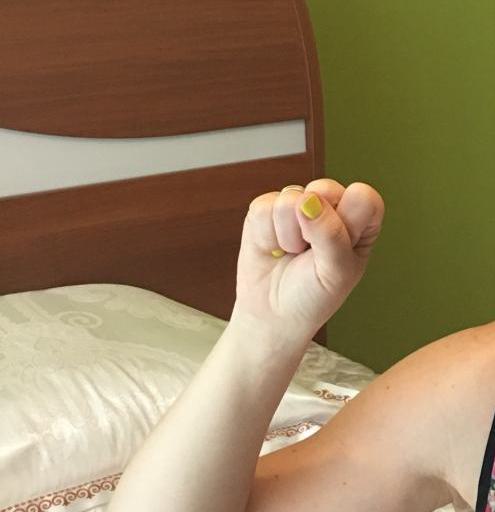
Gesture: fist